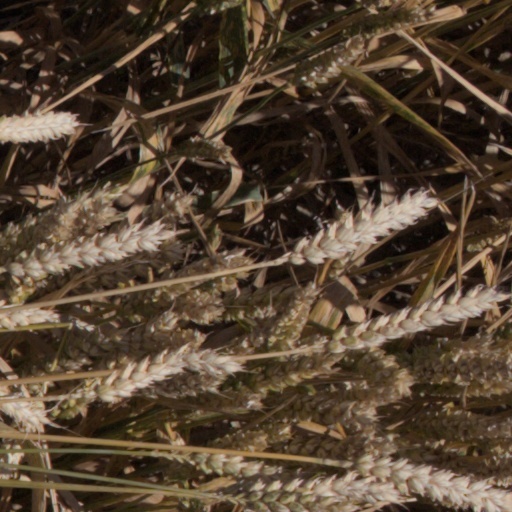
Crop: wheat